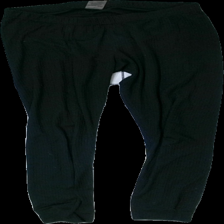
View: front
Type: Tights
Category: Ladies
Brand: Newbody
Colors: Black
Material: 100% polyester
Cut: Regular
Size: M
Season: All
Price range: <50
Recommended usage: Export